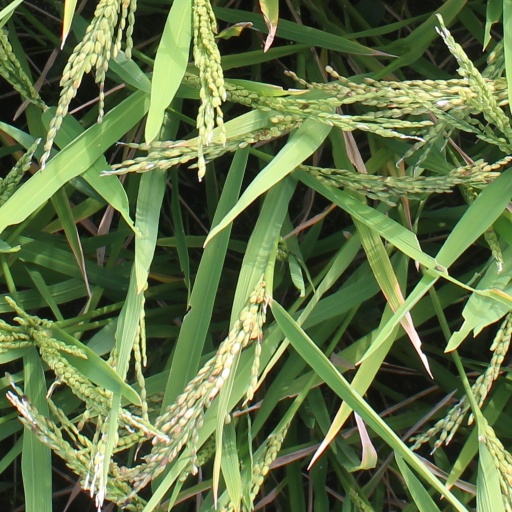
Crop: rice